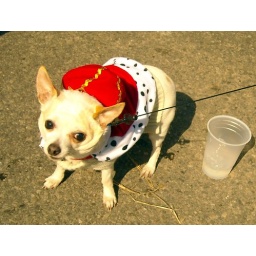
tiny dog in a tiny dress